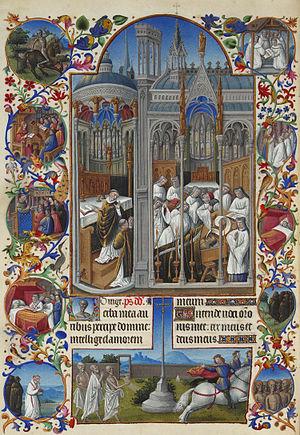
Les Obsèques de Raymond Diocrès
Le Dit des trois Morts et des trois Vifs représente, sous forme de peinture, de miniature, d'enluminure ou de sculpture, trois cadavres s'adressant à trois jeunes piétons richement parés, souvent en train de chasser. Ce thème s'est popularisé autour des XIVᵉ et XVᵉ siècles.